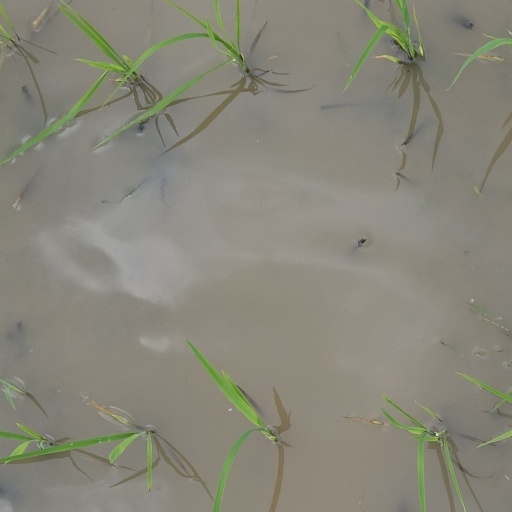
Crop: rice